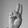
ASL letter: U